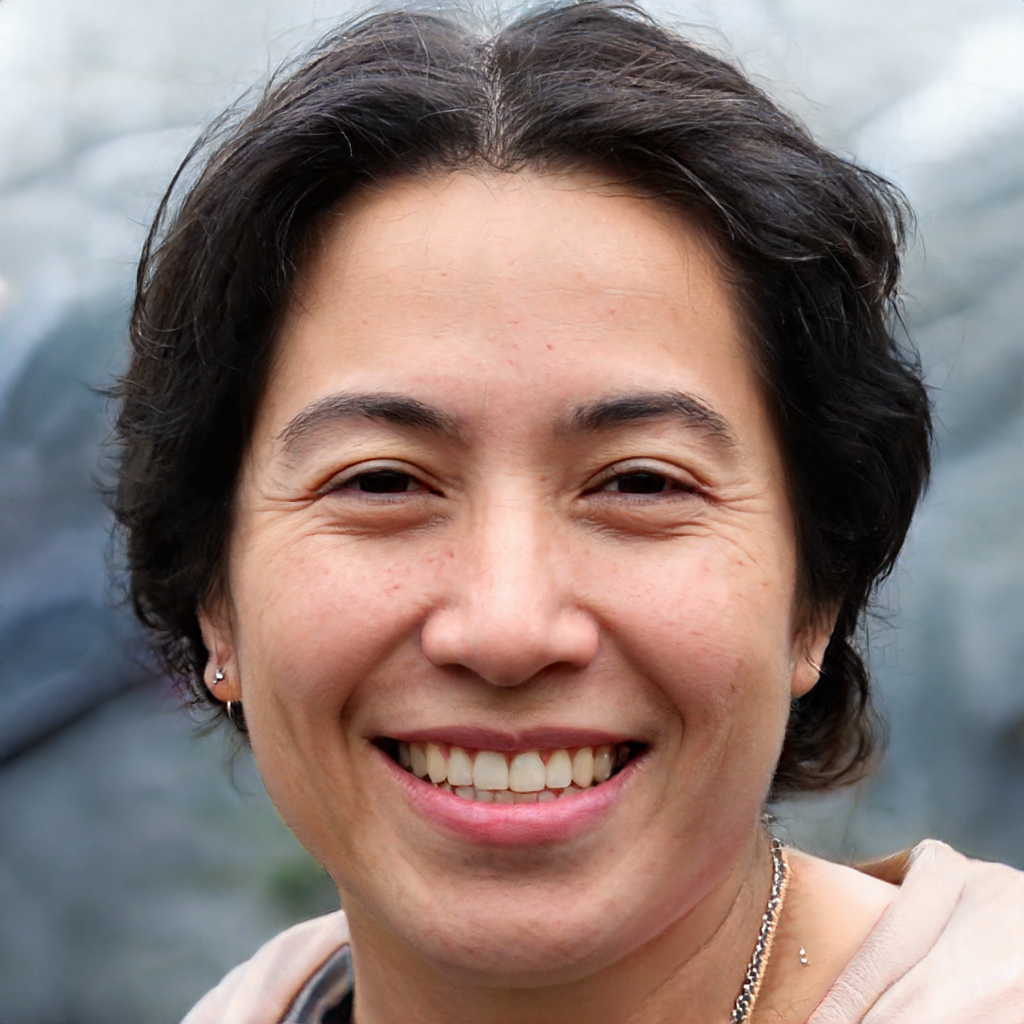
Gender: Female